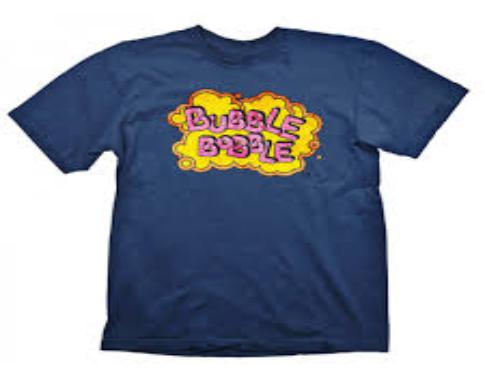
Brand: bobble
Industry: Clothes